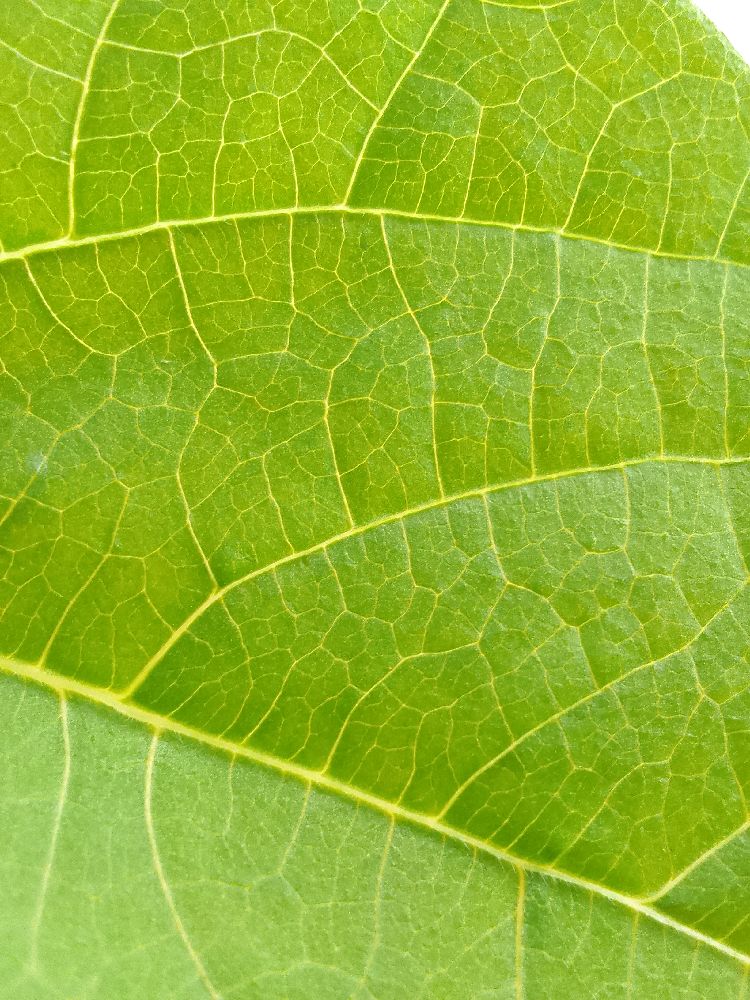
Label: healthy